Iore

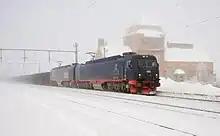
An Iore-hauled train passing Vassijaure.

The Ofoten Line and the Iron Ore Line are two railroad lines which were built to allow iron ore to be hauled from the LKAB's mines in Kiruna, Svappavaara and Malmberget in Sweden to Luleå on the Baltic Sea in Sweden and to Narvik on the Norwegian Sea in Norway. Historically, these lines were operated by the Norwegian State Railways (NSB) in Norway and the Swedish State Railways (SJ) in Sweden, but in 1996 the operations, but not the infrastructure, were transferred to the new company Malmtrafik i Kiruna (MTAB), a joint venture between LKAB, NSB and SJ, and its Norwegian subsidiary Malmtrafikk (MTAS). At the time, the line was using El 15 and Dm3 locomotives.